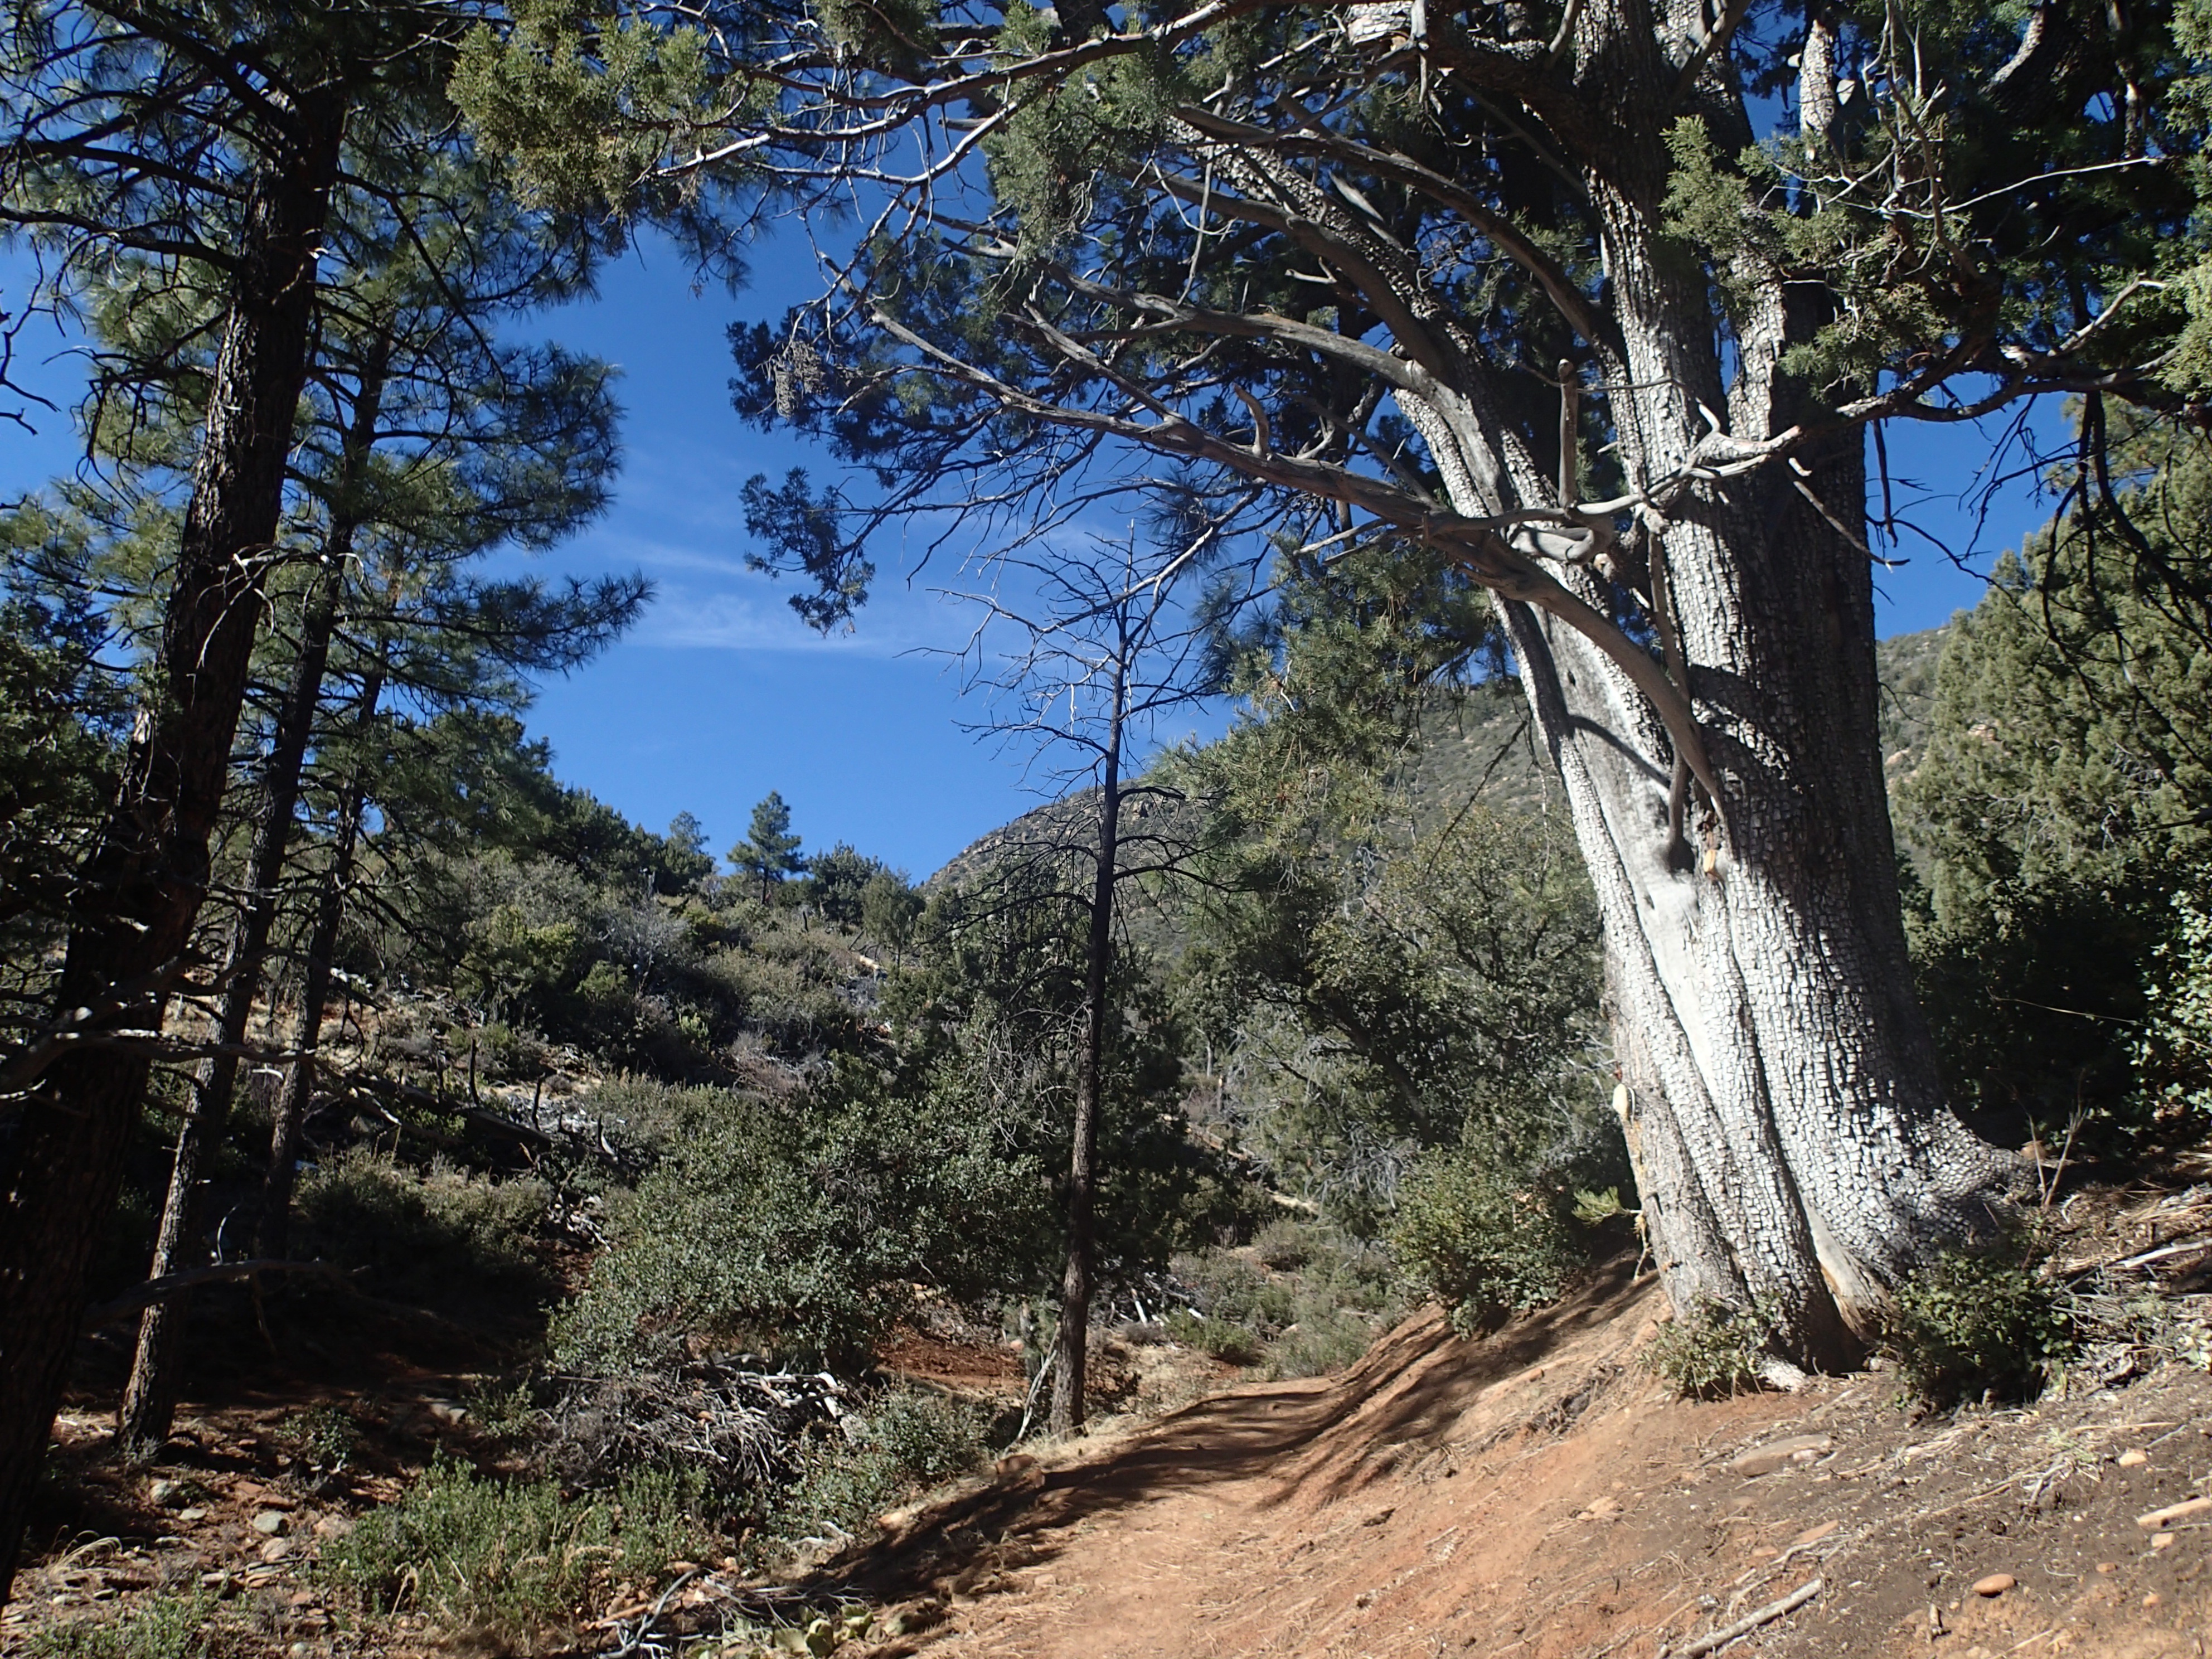
tree, nature, forest, wilderness, mountain, plant, trail, ridge, cool image, woodland, ecosystem, natural environment, woody plant